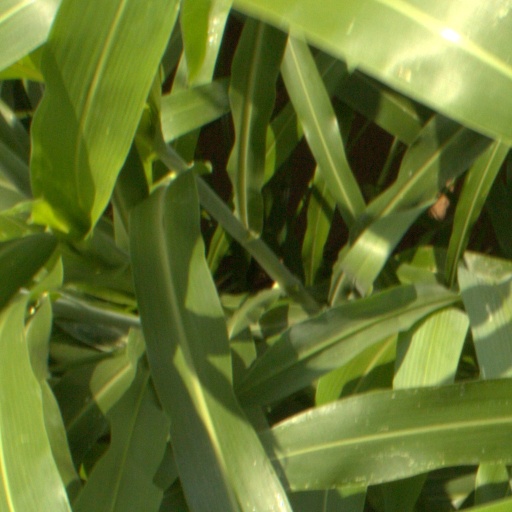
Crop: sorghum